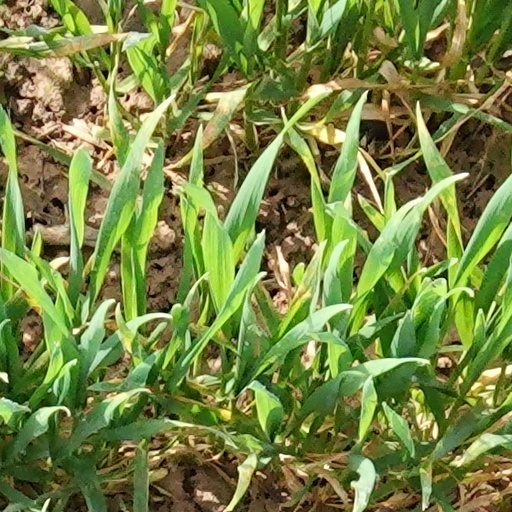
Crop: wheat